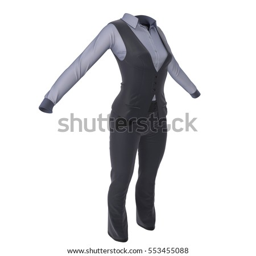
women 's business suit on a white .